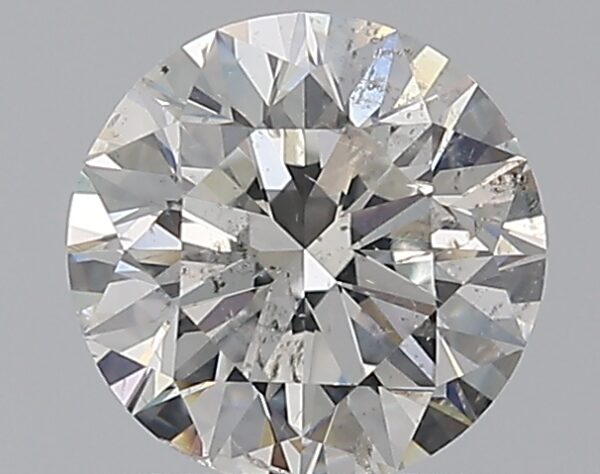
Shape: round
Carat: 1
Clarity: SI2
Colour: G
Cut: EX
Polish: EX
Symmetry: EX
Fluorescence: N
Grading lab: IGI
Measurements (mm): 6.38 x 6.36 x 3.98